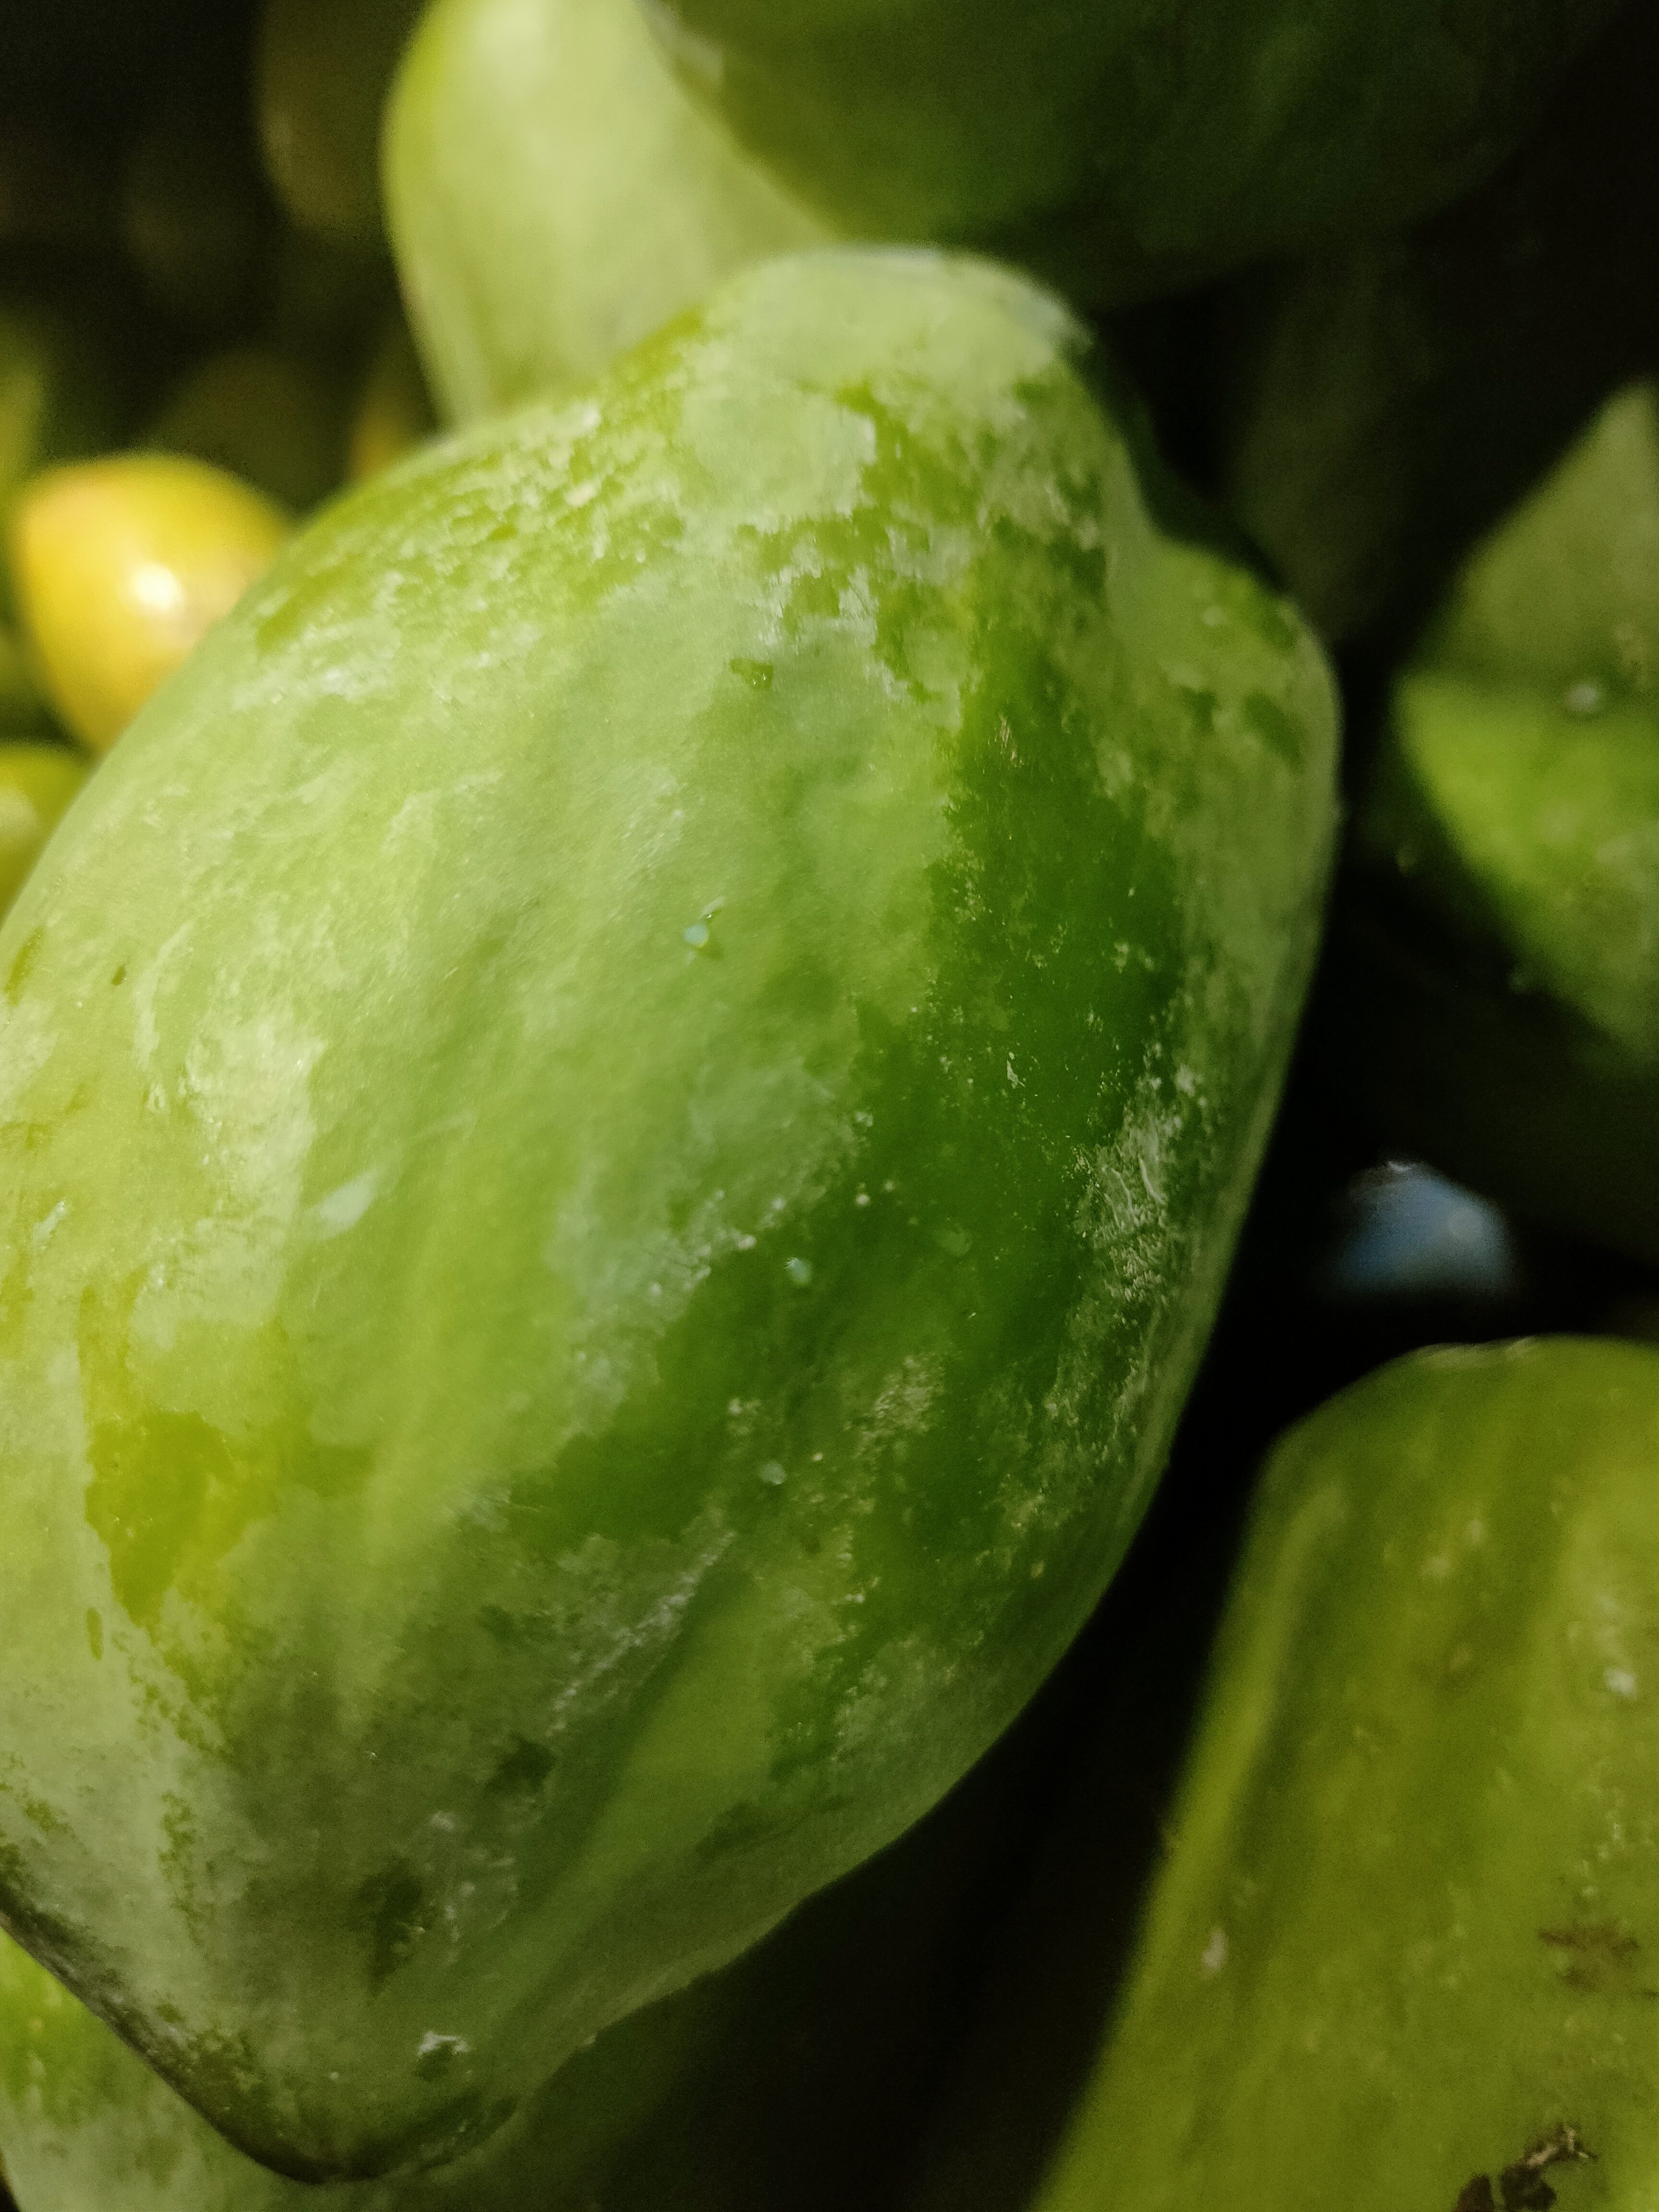
Label: Carica Papaya